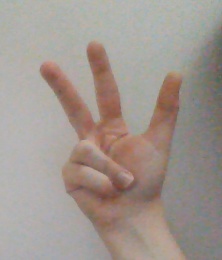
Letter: al